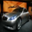
Label: automobile